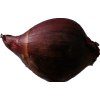
Label: red_onion